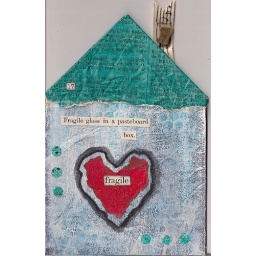
fragile glass in a pasteboard box.....chunky house 4 swap on craftster